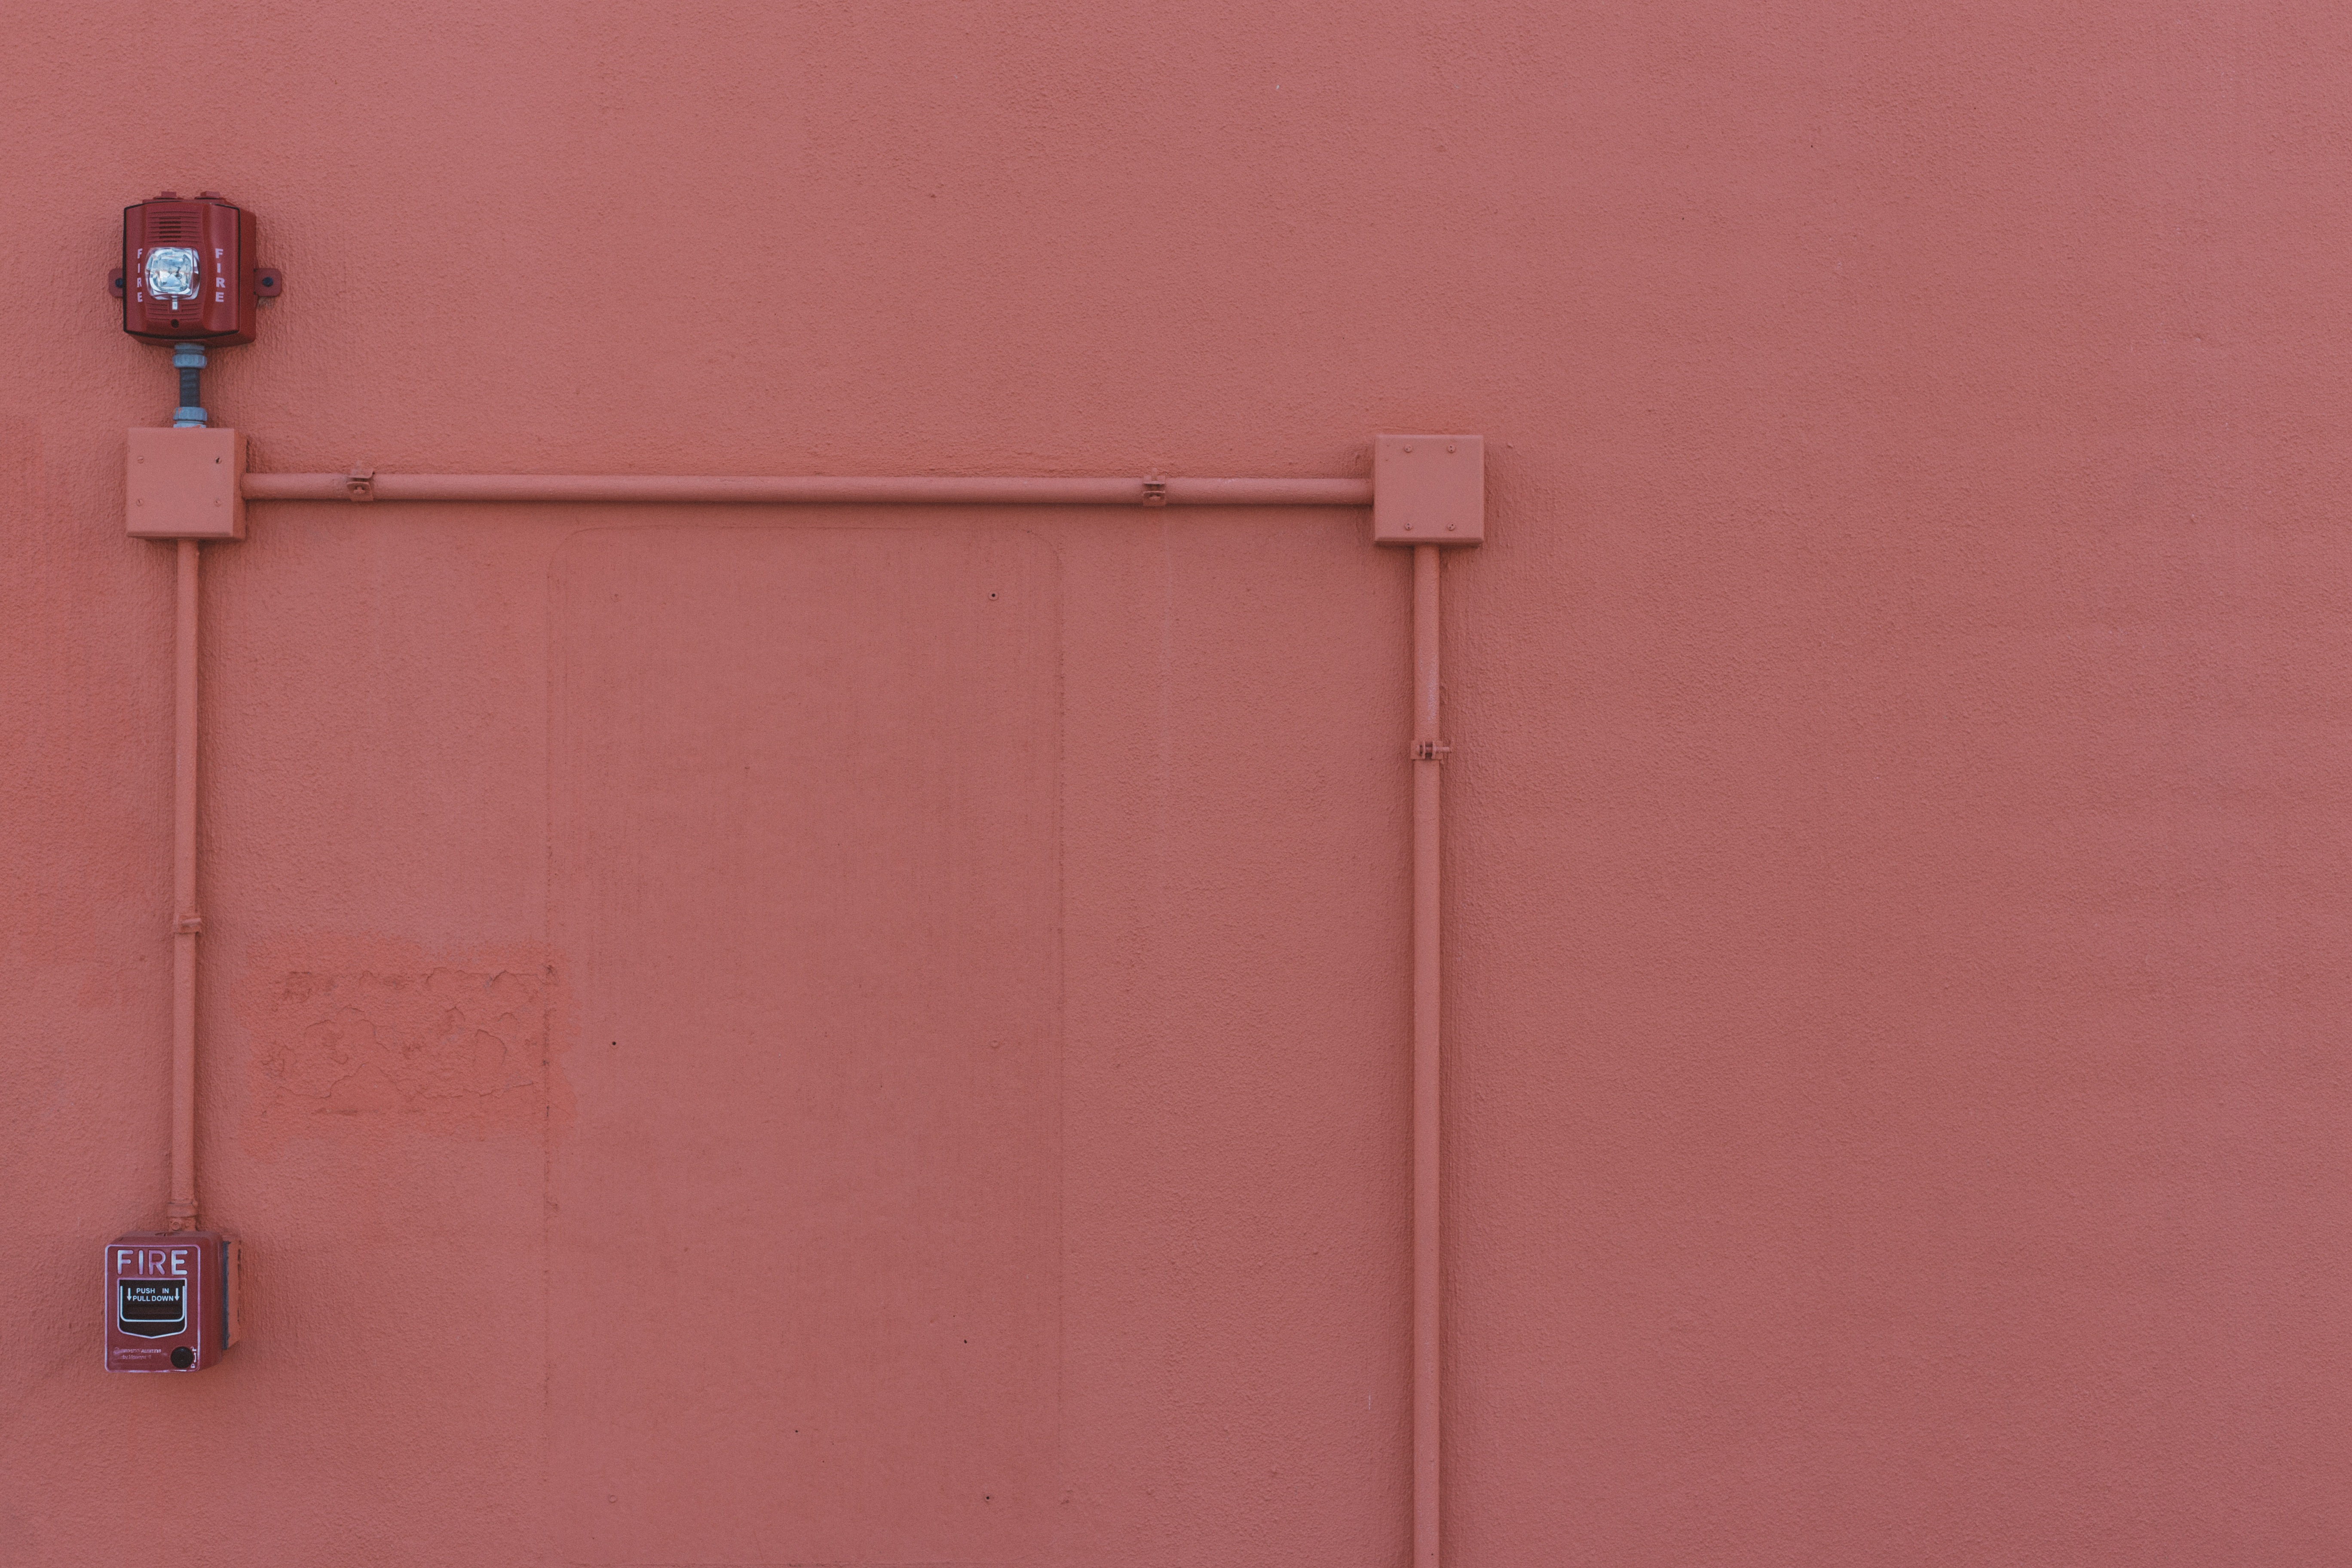
fire, minimal, minimalism, minimalist, minimalistic, wall